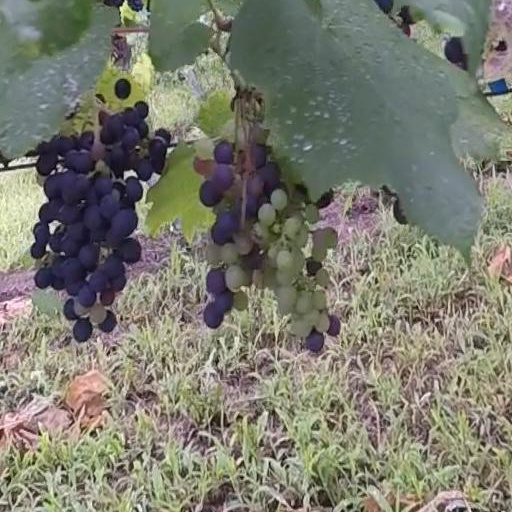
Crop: grape